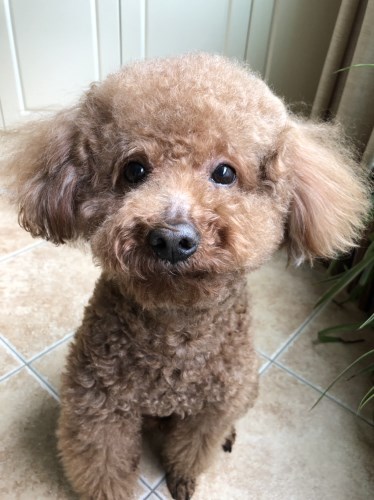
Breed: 7449-n000128-teddy